The Sword of Kahless

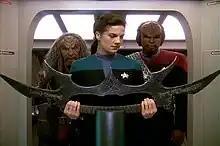
Kor and Worf watch as Jadzia Dax places the Sword of Kahless in the runabout's transporter.

"The Sword of Kahless" is the 81st episode of the American science fiction television series "", the ninth of the . It originally aired on November 20, 1995, in broadcast syndication. The story was created by Richard Danus and was turned into a teleplay by Hans Beimler. The episode was directed by "" alumnus LeVar Burton, and featured the return of John Colicos as Kor. Colicos had first appeared as Kor in the "" episode "Errand of Mercy", and had previously appeared in this series in the episode "".